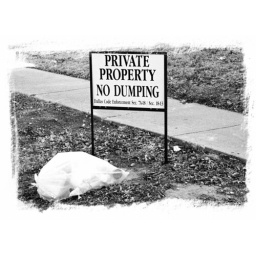
I ran across this in Dallas. No I didn't plant the trash bag there, it was just like that.